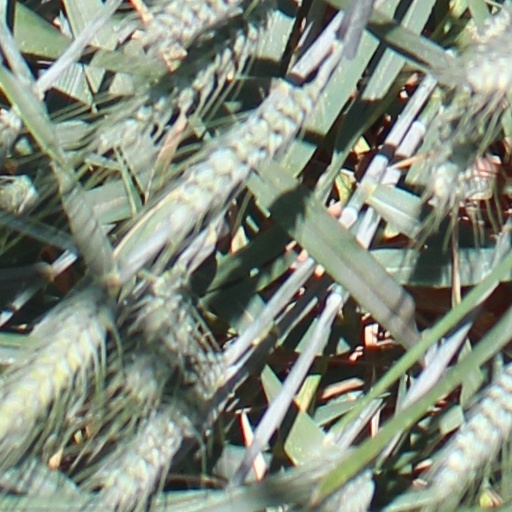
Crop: wheat